Pressure cooker bomb

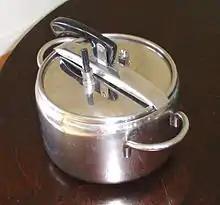
Pressure cooker

Pressure cooker bombs are relatively easy to construct. Most of the materials required can be easily obtained. The bomb can be triggered using a simple electronic device such as a digital watch, garage door opener, cell phone, pager, kitchen timer, or alarm clock. The power of the explosion depends on the size of the pressure cooker and the amount and type of explosives used.